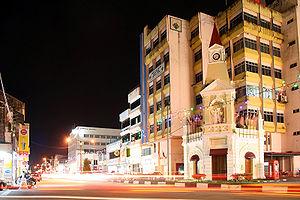
Taiping est la seconde ville de l’État de Perak en Malaisie.